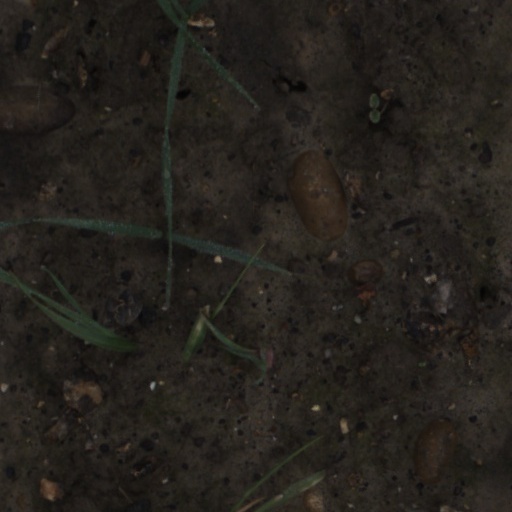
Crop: wheat